Battle of the Bogside

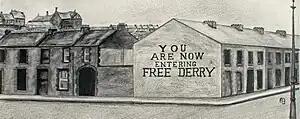
Free Derry Corner in the Bogside; the slogan "You are now entering Free Derry" was first painted in January 1969 by John Casey.

In January 1969, a march by the radical nationalist group People's Democracy was attacked by off-duty Ulster Special Constabulary (B-Specials) members and other Ulster loyalists during the Burntollet bridge incident, five miles outside Derry. The RUC refused to protect the marchers. When the marchers (many of whom were injured) arrived in Derry on 5 January, fighting broke out between their supporters and the police. That night, police officers broke into homes in the Catholic Bogside area and assaulted several residents. An inquiry led by Lord Cameron concluded that, "a number of policemen were guilty of misconduct, which involved assault and battery, malicious damage to property...and the use of provocative sectarian and political slogans". After this point, barricades were set up in the Bogside and vigilante patrols organised to keep the police out. It was at this point that the famous mural with the slogan "You are now entering Free Derry" was painted on the corner of Columbs Street by a local activist named John Casey.